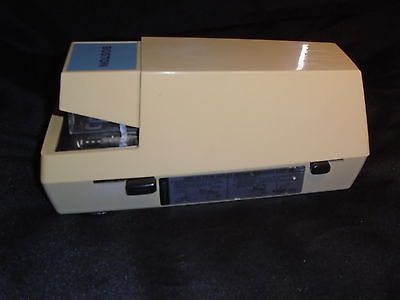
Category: stapler